The Breath of Scandal

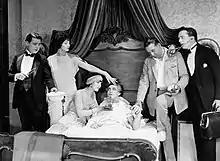
A rare official still from the film

The Breath of Scandal is a 1924 American silent drama film directed by Louis J. Gasnier and starring Betty Blythe, Patsy Ruth Miller, and Jack Mulhall. It is based on the 1922 novel of the same title by Edwin Balmer.